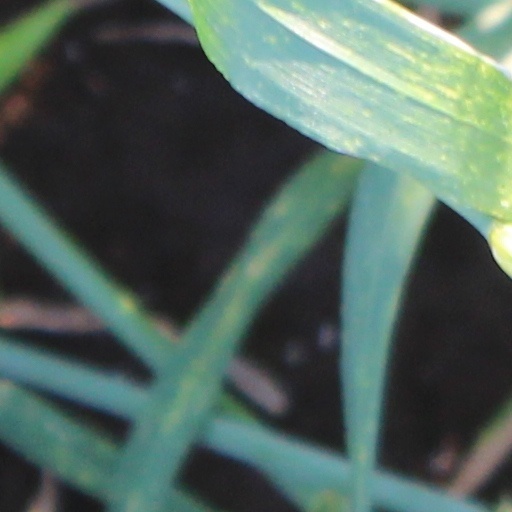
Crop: wheat